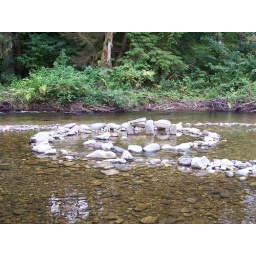
i love the rock formation. i found this at the river in the middle of the woods last summer.